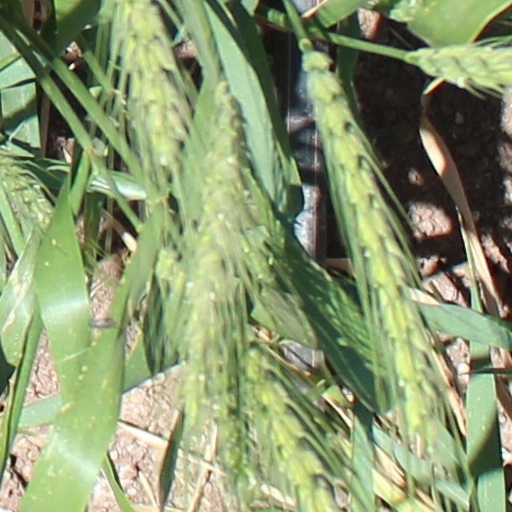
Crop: wheat